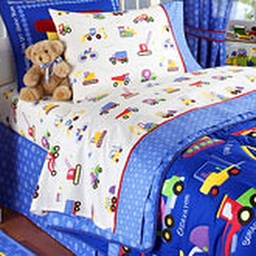
Construction Vehicles! You little construction worker will have dream of building while sleeping in this bedding collection